Vladimir Zhirinovsky

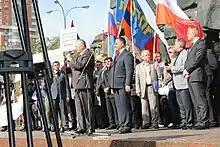
Protests against the extradition and pardon of Ramil Safarov, Azerbaijani military officer, who murdered Armenian officer Gurgen Margaryan during a NATO Partnership for Peace program, December 2012

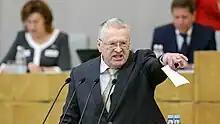
Zhirinovsky speaking in front of the State Duma, 2018

Zhirinovsky was known for his boasts pertaining to other countries, having expressed a desire to reunite countries of the ex-Soviet "near abroad" with Russia to within the Russia's borders of 1900 (including Finland and Poland). He advocated forcibly retaking Alaska from the United States (which would then become "a great place to put the Ukrainians"), turning Kazakhstan into "Russia's back yard", and provoking wars between the clans and the nations of the former Soviet Union and occupying what would remain of it after the wars. Zhirinovsky, who encouraged separatism within the Russian minority in the Baltic countries, endorsed the forcible re-occupation of these countries and said that nuclear waste should be dumped there.